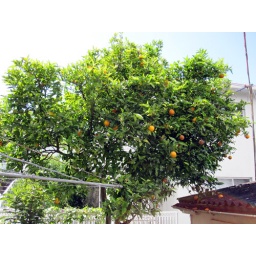
orange tree in the backyard!